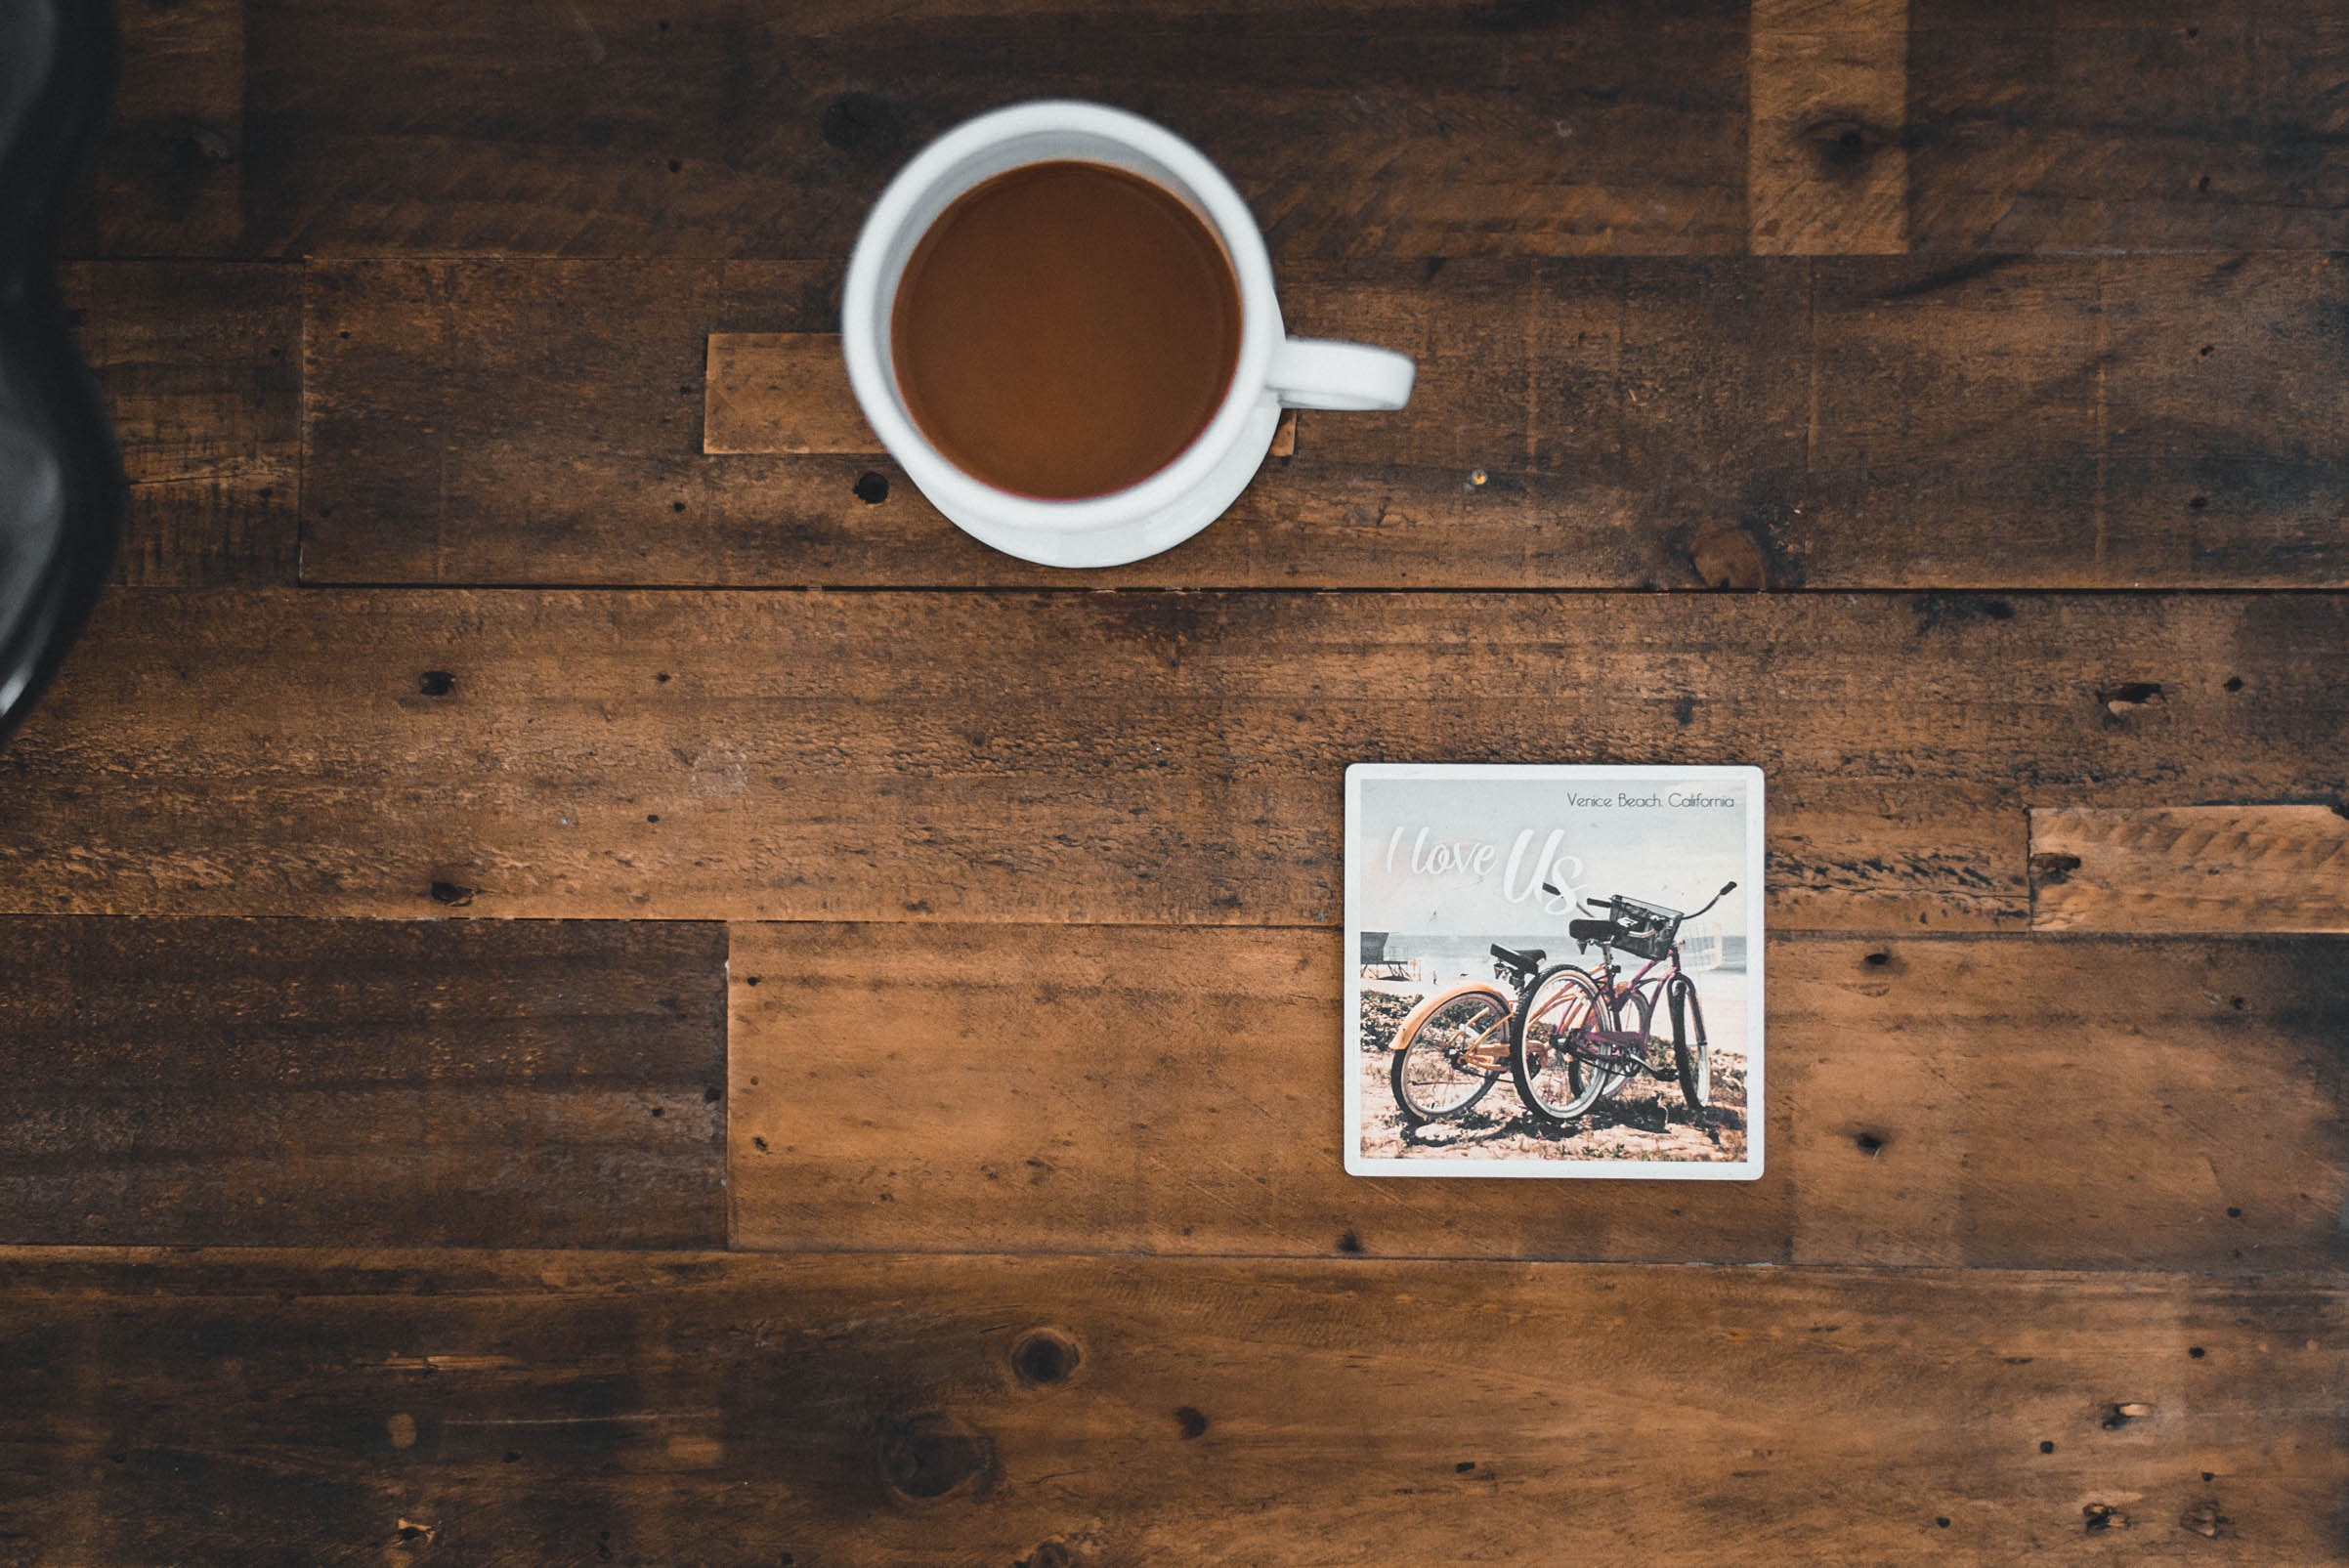
cup, wood, coffee cup, wood flooring, hardwood, text, still life photography, brown, wood stain, floor, stain, flooring, line, plank, drinkware, font, still life, tableware, mug, serveware, drink, rectangle